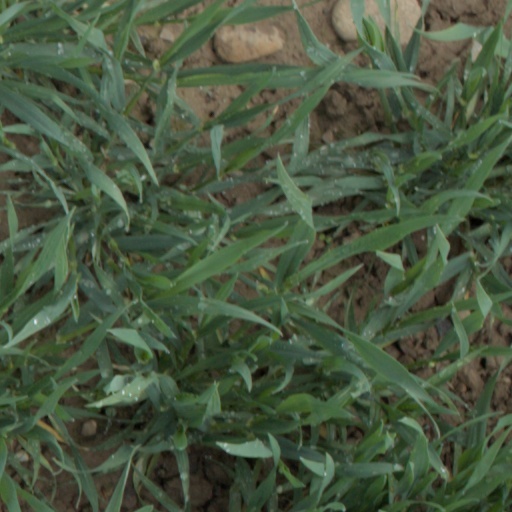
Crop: wheat